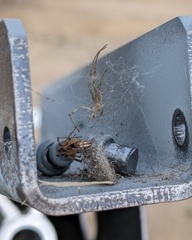
Species: Lactrodectus_hesperus